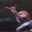
Label: deer